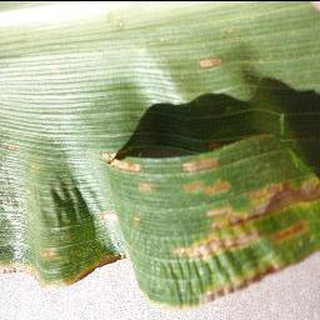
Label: corn_cercospora_leaf_spot